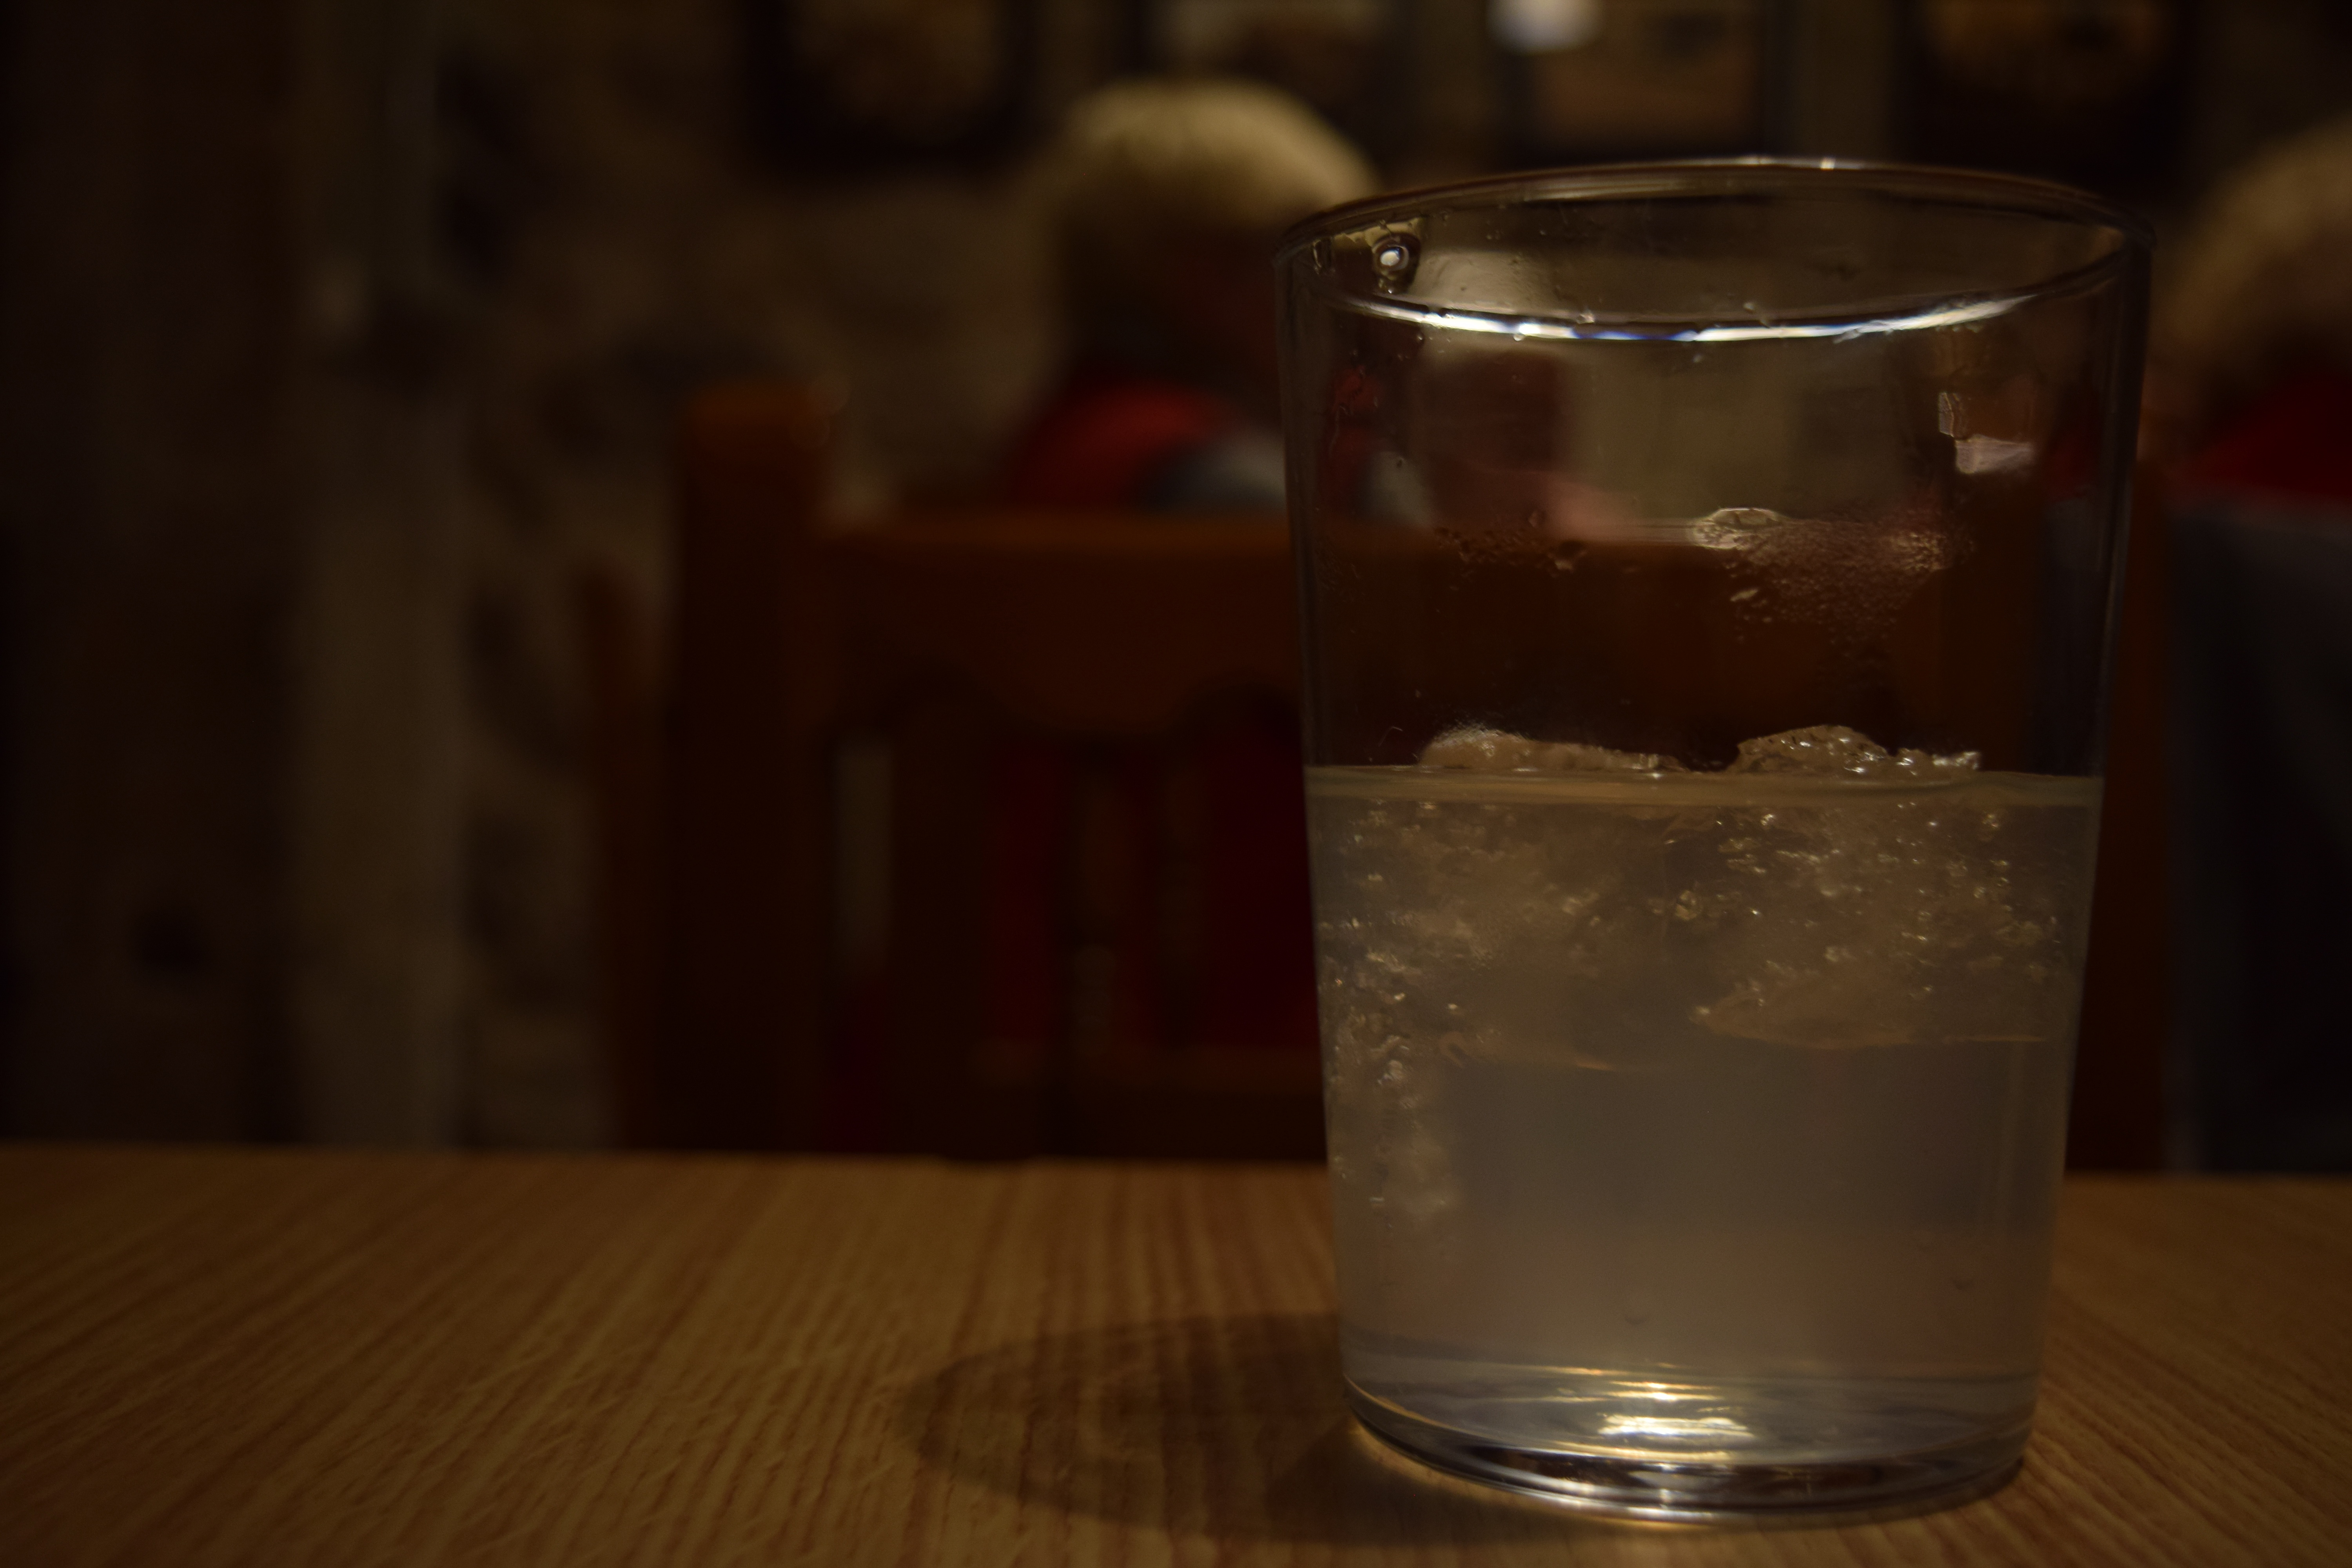
drink, lighting, beer, cocktail, liqueur, alcoholic beverage, distilled beverage